Port of Osaka

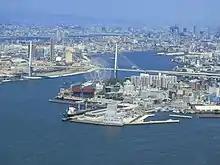
Port of Osaka

The is the main port in Japan, located in Osaka within Osaka Bay. The Port of Osaka also has several sister ports including the Port of Busan.